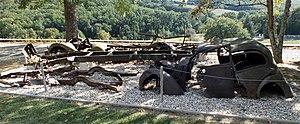
Maquis de Meilhan
Le maquis de Meilhan a été l'un des lieux de la résistance gersoise, durant la Seconde Guerre mondiale. Il compte 76 maquisards et est dirigé par son créateur le docteur Raynaud. Il a été le lieu d'une tragédie causée par des soldats allemands, le 7 juillet 1944. Aujourd'hui, c'est un lieu de commémoration.